Someone Great (film)

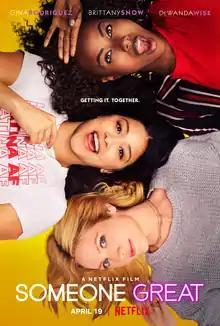
Official release poster

Someone Great is a 2019 American romantic comedy film written and directed by Jennifer Kaytin Robinson (in her directorial debut). The film stars Gina Rodriguez, Brittany Snow, DeWanda Wise, Lakeith Stanfield, and Peter Vack.